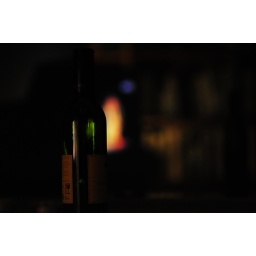
A bottle near my window ...2